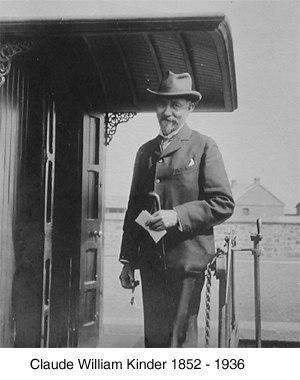
Claude William Kinder est un ingénieur britannique qui fut surtout actif en Chine.